Karen Araya

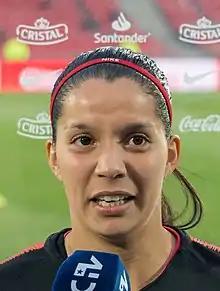
Araya with Chile in 2019

Karen Andrea Araya Ponce (born 16 October 1990) is a Chilean professional footballer who plays as a midfielder for Spanish Liga F club Madrid CFF and the Chile women's national team.